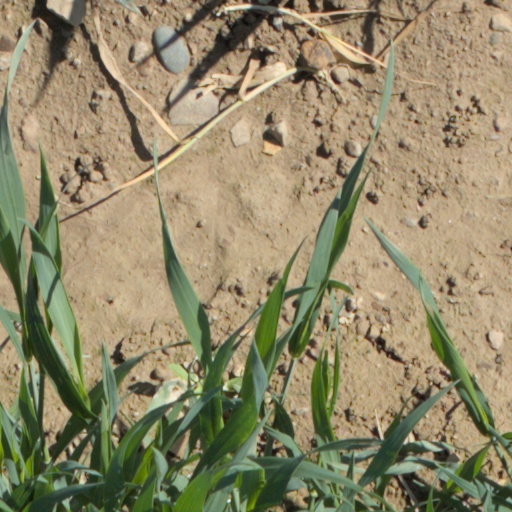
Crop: wheat